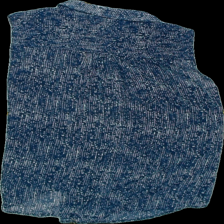
View: back
Type: Top
Category: Ladies
Brand: Fransa
Colors: White, Blue
Material: 100%polyester
Pattern: Dots
Size: S
Trend: No trend
Stains: No
Price range: 50-100
Recommended usage: Reuse